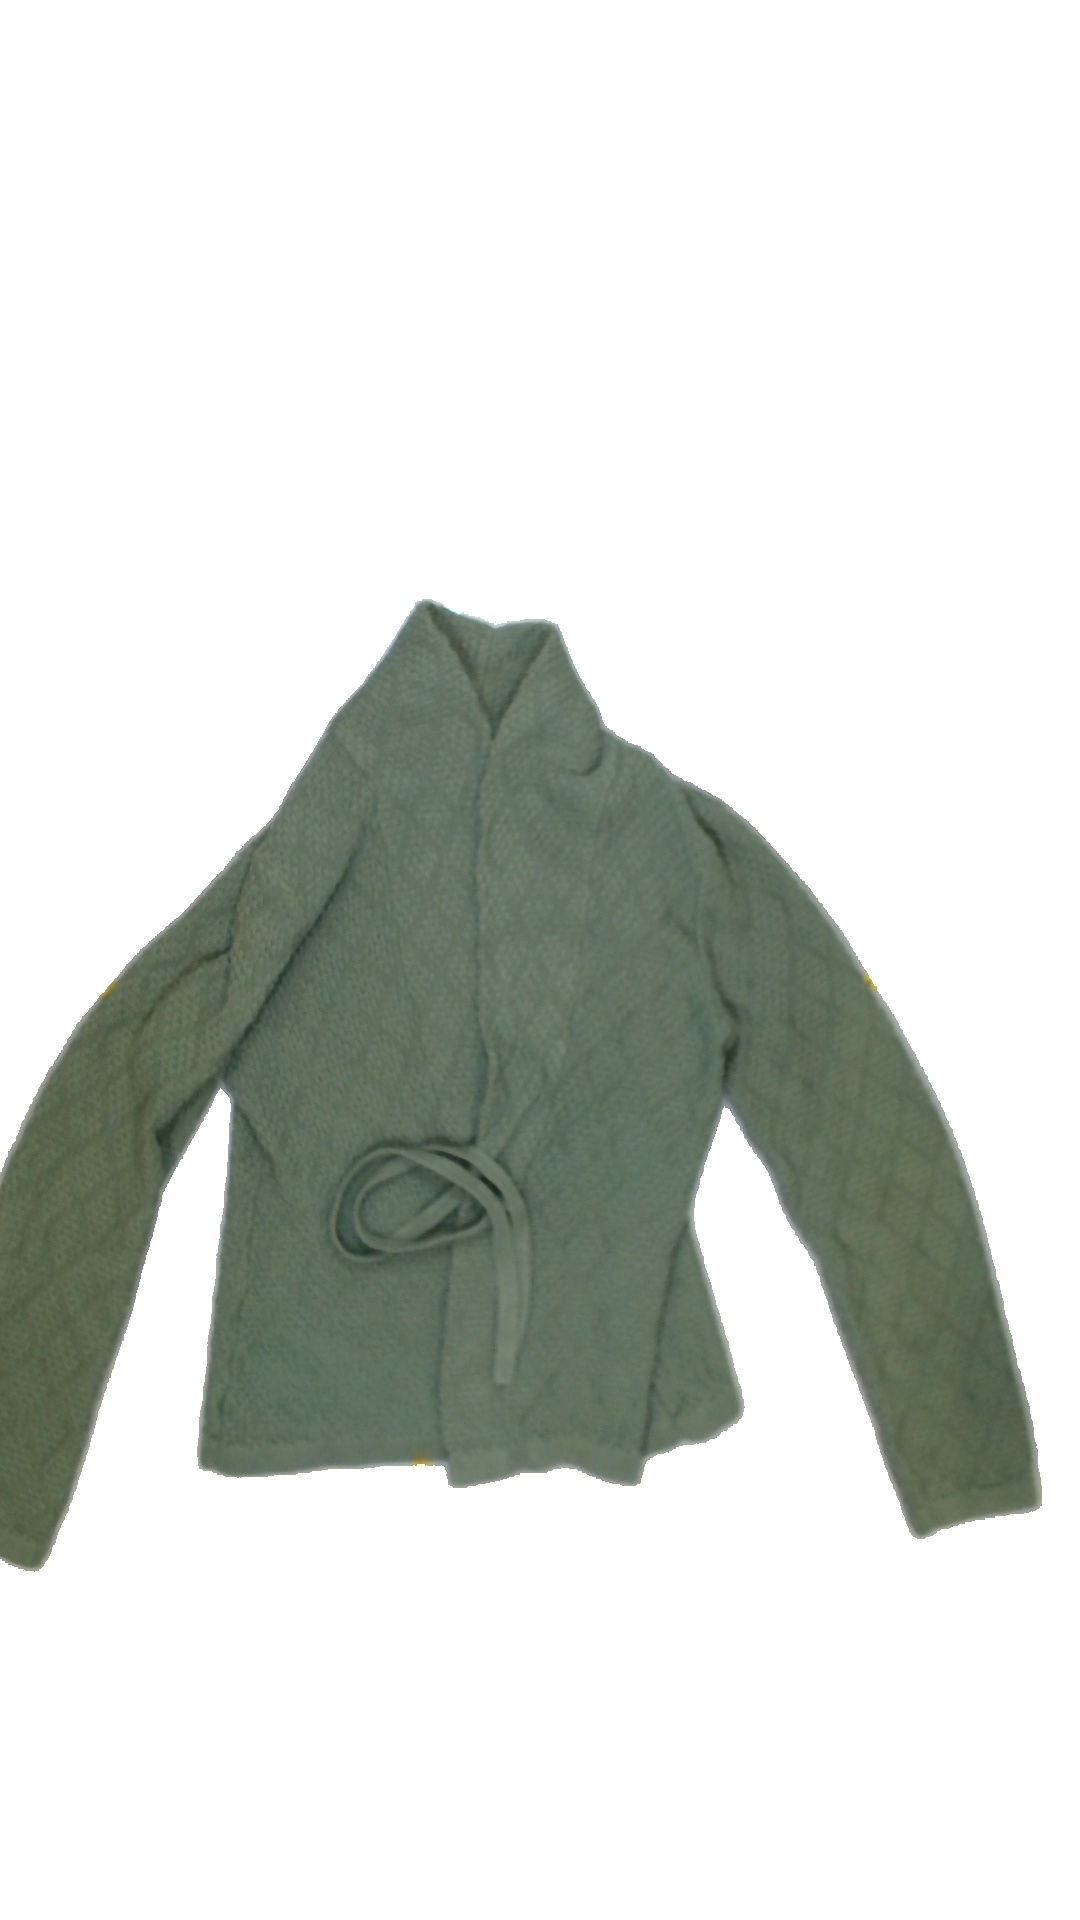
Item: Cardigan (Ladies)
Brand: Not Applicable
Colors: Green
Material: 100%cotton
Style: No trend
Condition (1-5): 5
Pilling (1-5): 5
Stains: No
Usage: Reuse
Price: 100-150